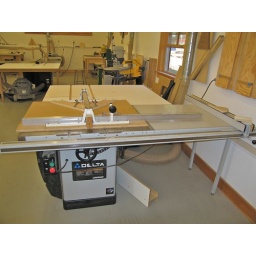
The cross-cut table saw in the Satterlee building at the Center for Furniture Craftsmanship, Rockport, ME.